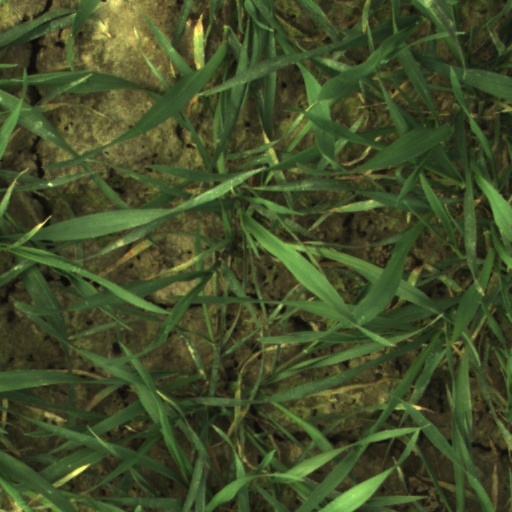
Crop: wheat